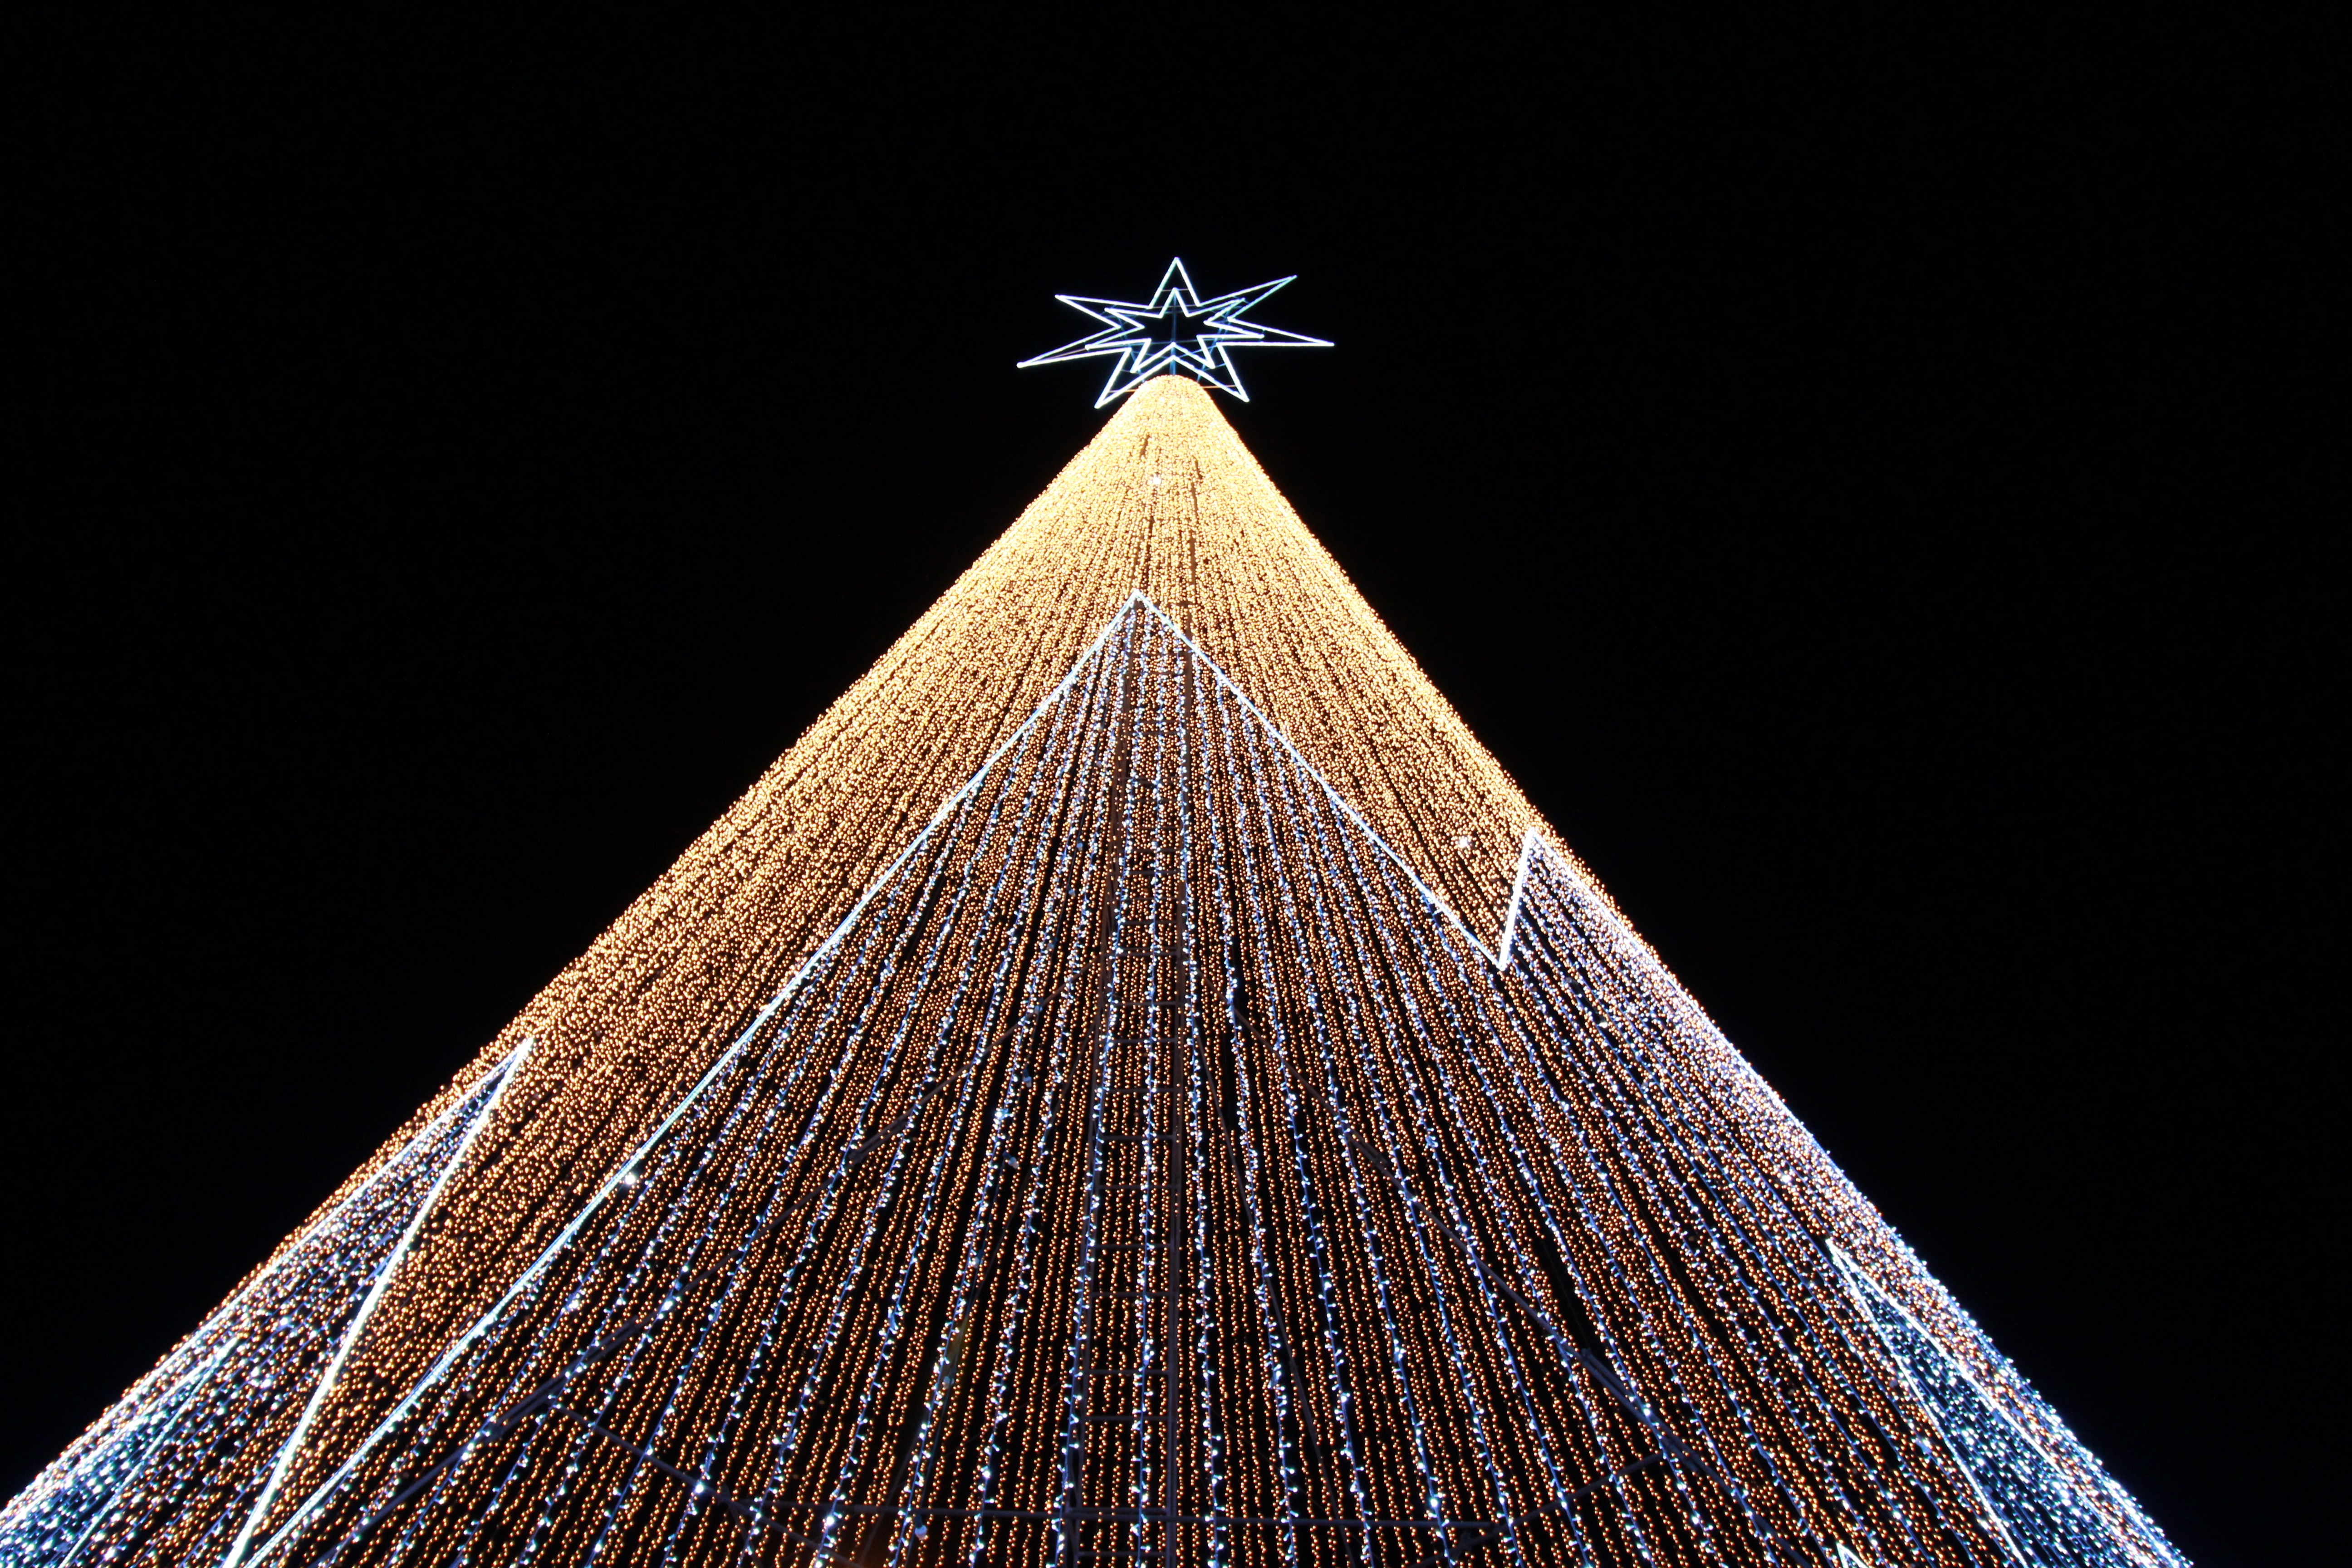
light, night, monument, line, tower, blue, christmas decoration, symmetry, shape